Volcano Princess

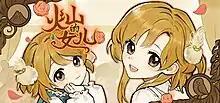

Volcano Princess is a social simulation game, developed by the Chinese studio Egg Catcher and published by the Chinese publisher , where players play the role of the single father to a young girl. It was released for Microsoft Windows on April 21, 2023. By July 2023, it had sold over 600,000 copies.